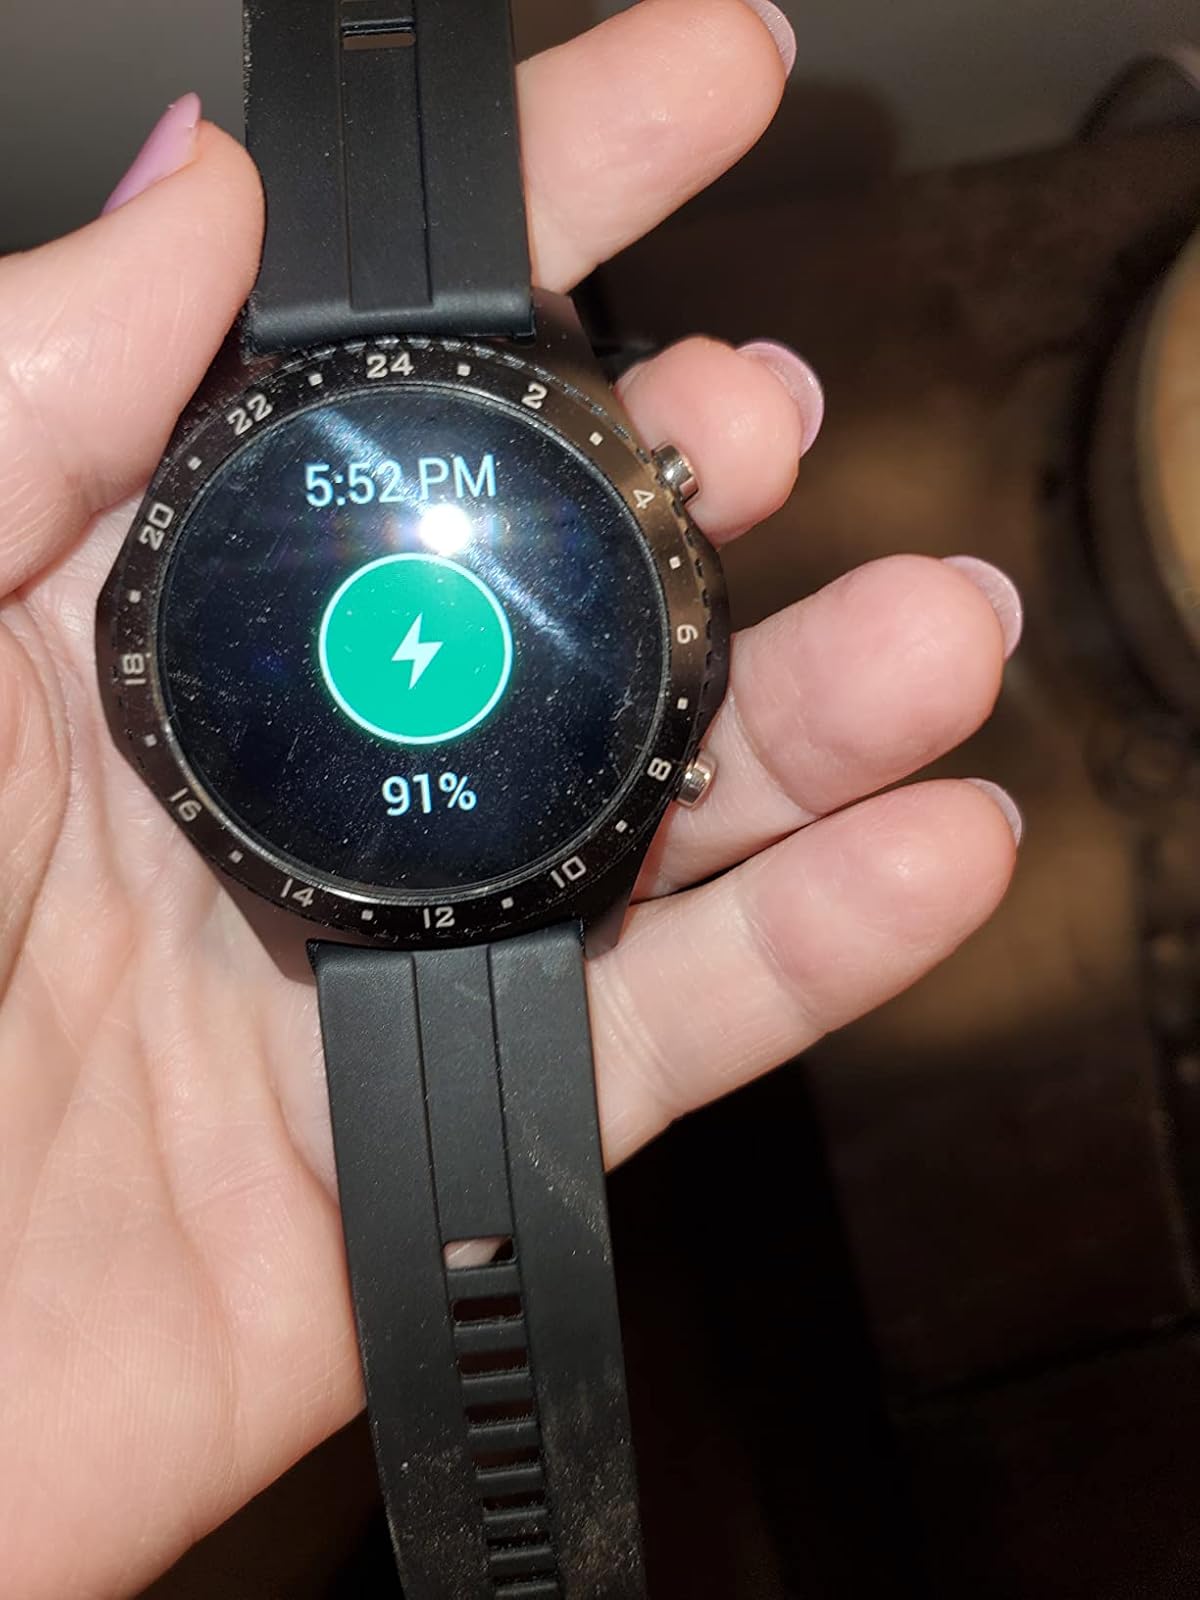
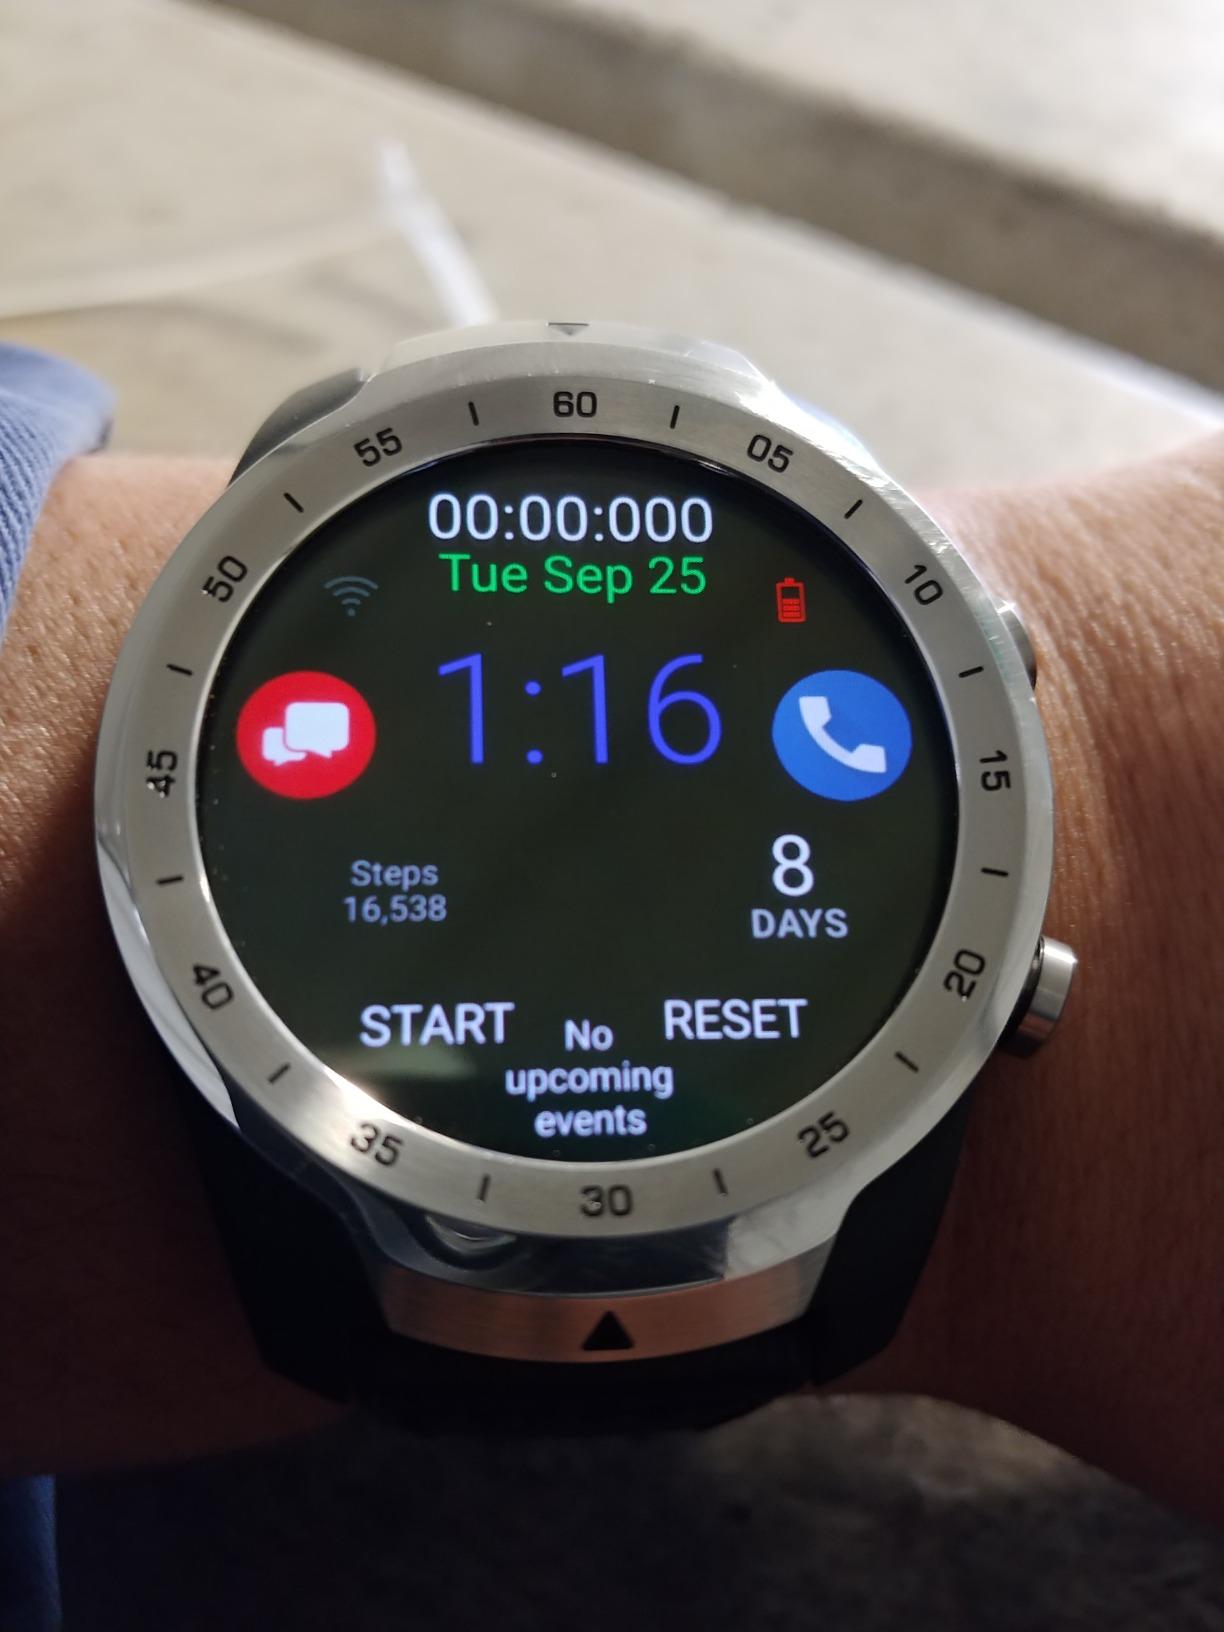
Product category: smartwatch
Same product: no